Glenda Jackson

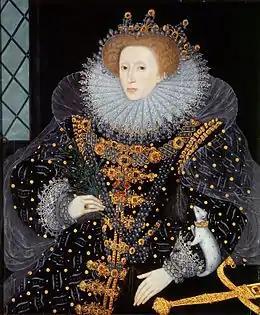
Jackson portrayed Queen Elizabeth I in the BBC serial "Elizabeth R" (1971) earning two Primetime Emmy Awards for the role

Jackson had her head shaved to play Queen Elizabeth I in the BBC's serial "Elizabeth R" (1971). After the series aired on PBS in the US, she received two Primetime Emmy Awards for her performance. She also played Queen Elizabeth in the film "Mary, Queen of Scots;" and gained an Academy Award nomination as well as a BAFTA Award for her role in John Schlesinger's "Sunday Bloody Sunday" (both 1971). In July, "Sunday Bloody Sunday" topped the UK box-office charts for two weeks. That year, British exhibitors voted her the sixth most popular star at the British box office. Jackson's popularity was such that 1971 saw her receive Best Film Actress awards from the Variety Club of Great Britain (who also rewarded her similarly in 1975 and 1978), the New York Film Critics and the US National Society of Film Critics. "Mary, Queen of Scots" was premièred in December 1971 in Los Angeles and was the 1972 Royal Film Performance in Britain, attended by the Queen Mother, Princess Margaret and Lord Snowdon. The film reached No. 1 in the UK box-office charts in April that year, a position it held for five consecutive weeks.